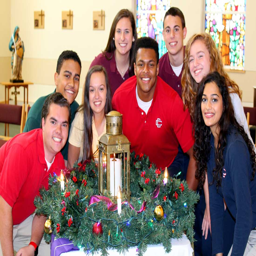
celebrating holiday period & the christmas season